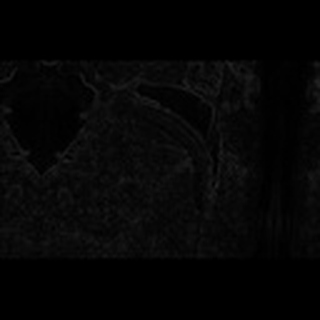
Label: cotton_army_worm